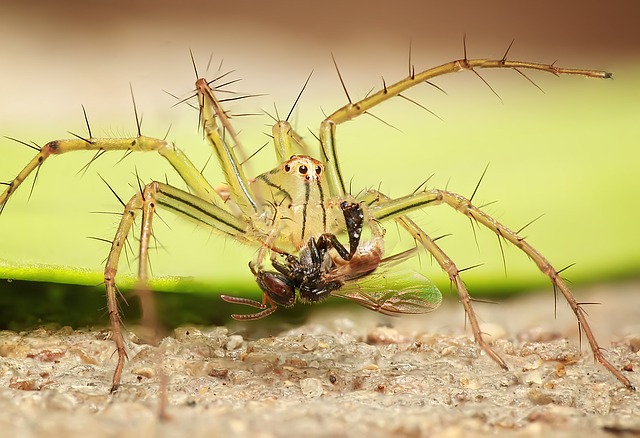
Label: spider